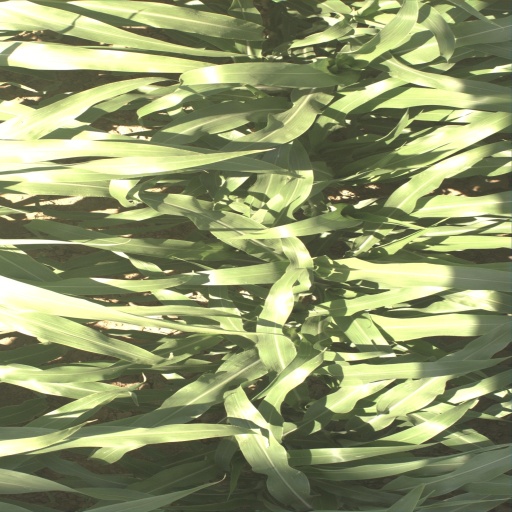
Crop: sorghum